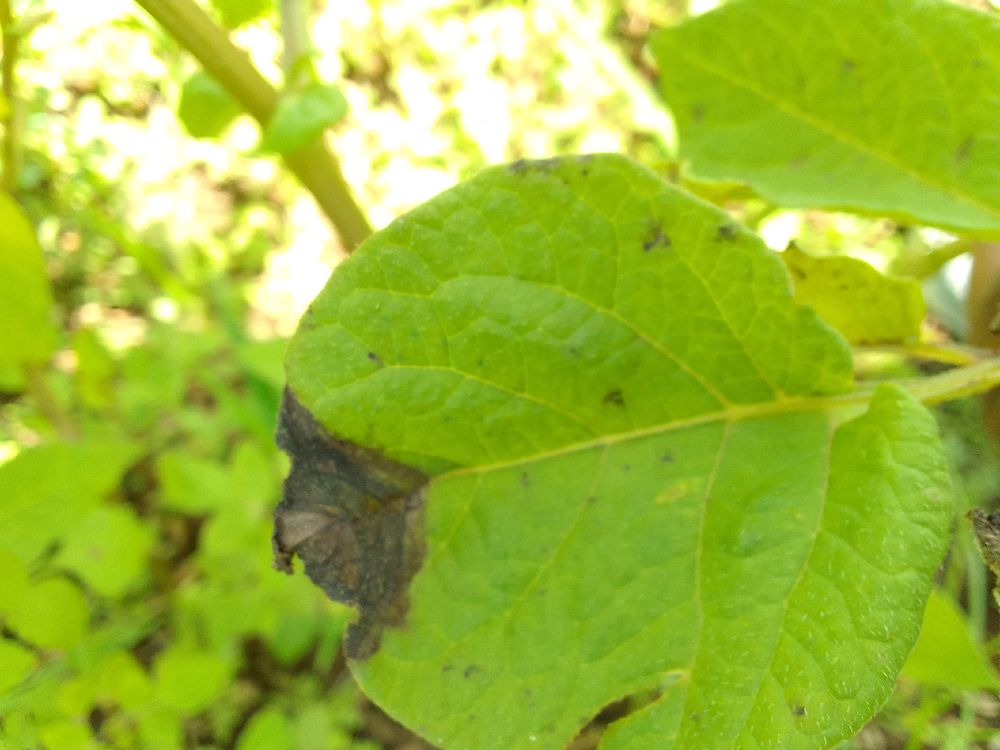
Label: Late blight